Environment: lab
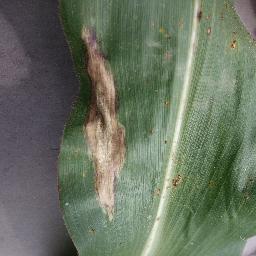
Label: northern_corn_leaf_blight